Matheus (footballer, born March 1992)

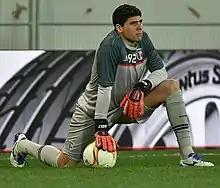
Matheus with Braga in 2016

Matheus Lima Magalhães (born 29 March 1992), known simply as Matheus, is a Brazilian professional footballer who plays as a goalkeeper for Serbian SuperLiga club Red Star Belgrade.